SummerSlam (2013)

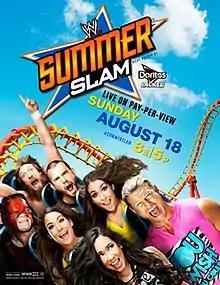
Promotional poster featuring various WWE wrestlers

The 2013 SummerSlam was the 26th annual SummerSlam professional wrestling pay-per-view (PPV) event produced by WWE. It took place on August 18, 2013, at Staples Center in Los Angeles, California for the fifth consecutive year. The event's card consisted of nine matches, including one on the Kickoff pre-show.